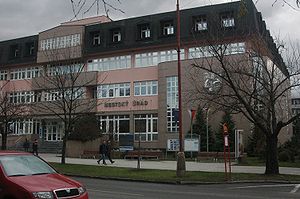
Senica
Rådhuset i Senica
Senica er en by i det vestlige Slovakiet, med et indbyggertal på ca. 21.000. Byen ligger i regionen Trnava.